Swazi Airways

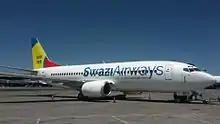
Swazi Airways Boeing 737-300

Swazi Airways obtained a single Boeing 737-300 in February 2016, but it planned to launch operations with 50-seater regional aircraft.